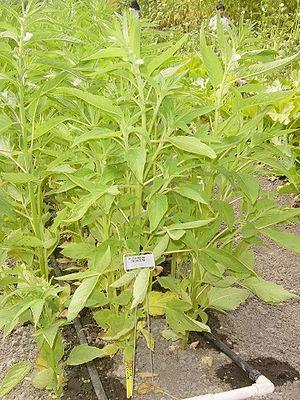
Le sésame est une plante de la famille des Pédaliacées et un produit agricole largement cultivé pour ses graines.